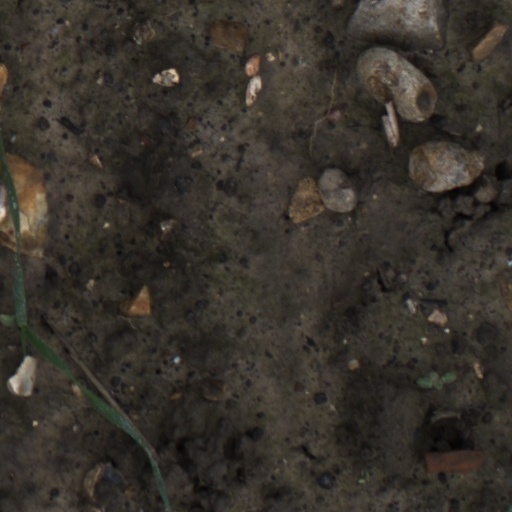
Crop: wheat